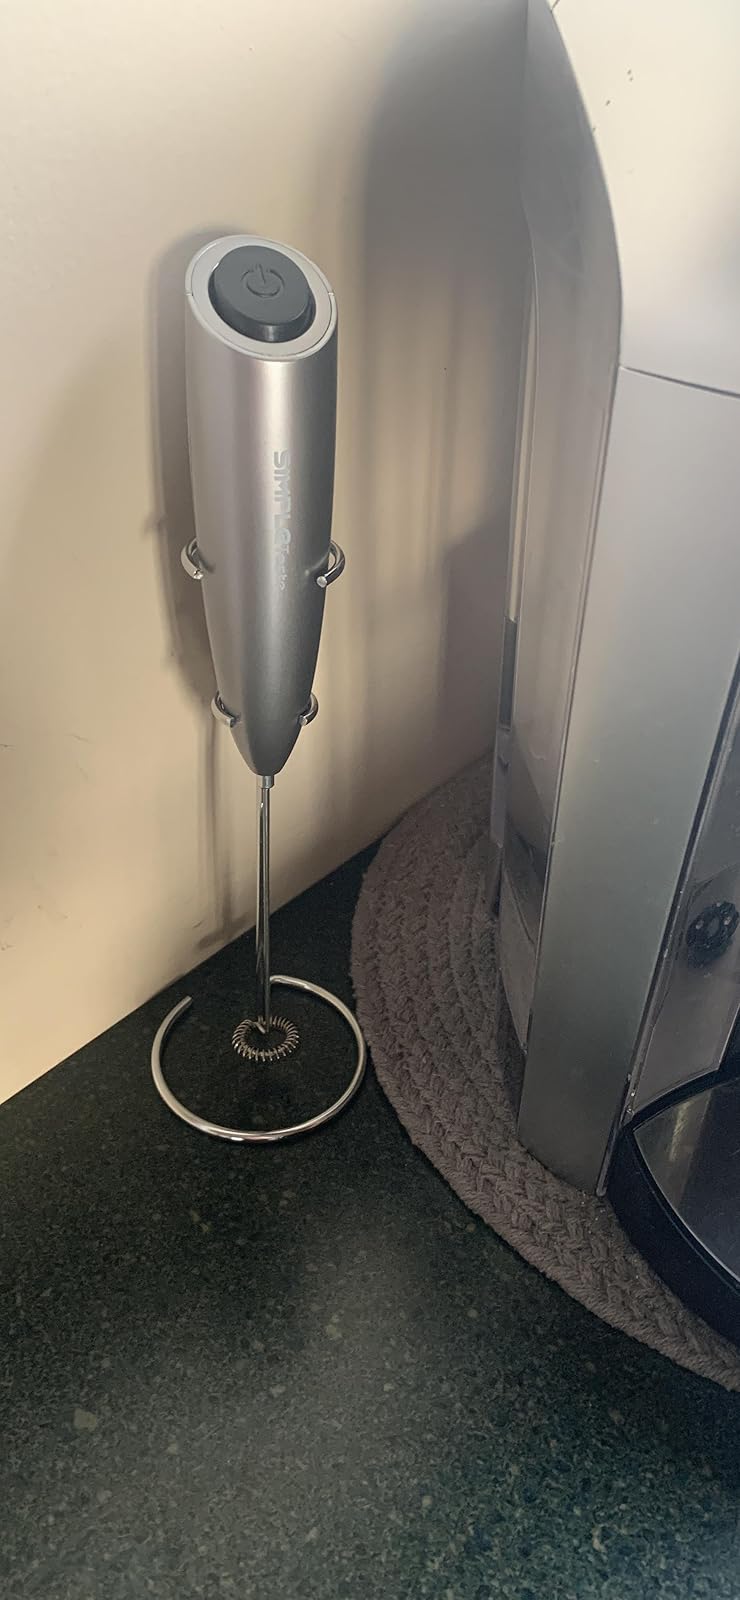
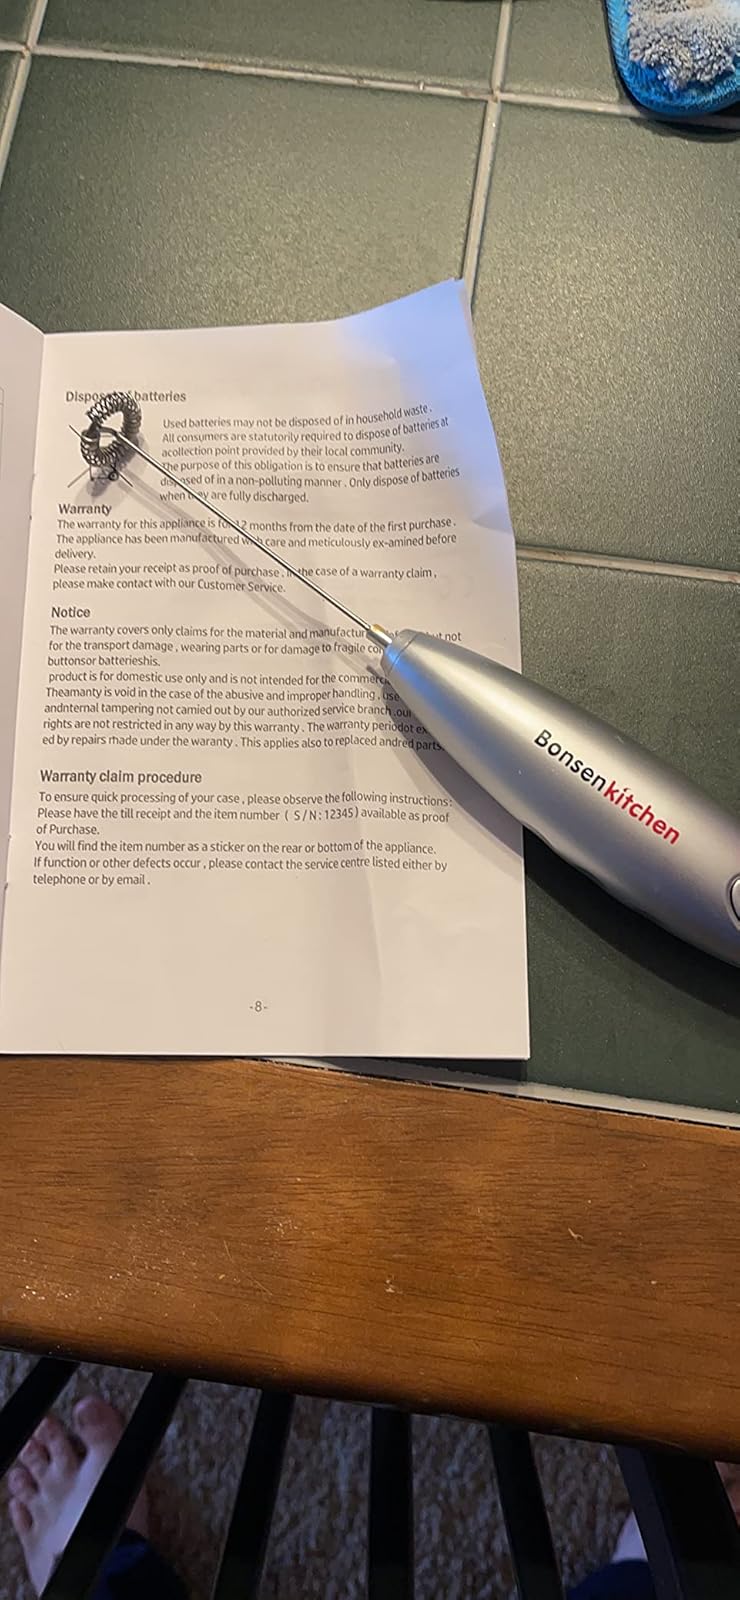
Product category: items_mixer
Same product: no